Rydberg atom

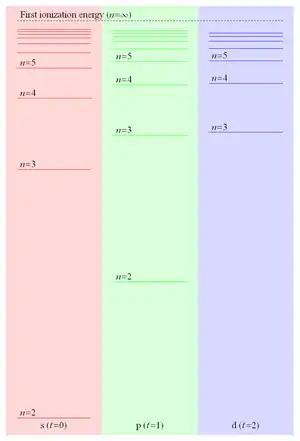
Figure 2: Energy levels in atomic lithium showing the Rydberg series of the lowest 3 values of orbital angular momentum converging on the first ionization energy.

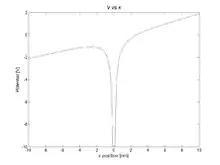
Figure 7. Stark - Coulomb potential for a Rydberg atom in a static electric field. An electron in such a potential feels a torque that can change its angular momentum.

A Rydberg atom is an excited atom with one or more electrons that have a very high principal quantum number, "n". The higher the value of "n", the farther the electron is from the nucleus, on average. Rydberg atoms have a number of peculiar properties including an exaggerated response to electric and magnetic fields, long decay periods and electron wavefunctions that approximate, under some conditions, classical orbits of electrons about the nuclei. The core electrons shield the outer electron from the electric field of the nucleus such that, from a distance, the electric potential looks identical to that experienced by the electron in a hydrogen atom.